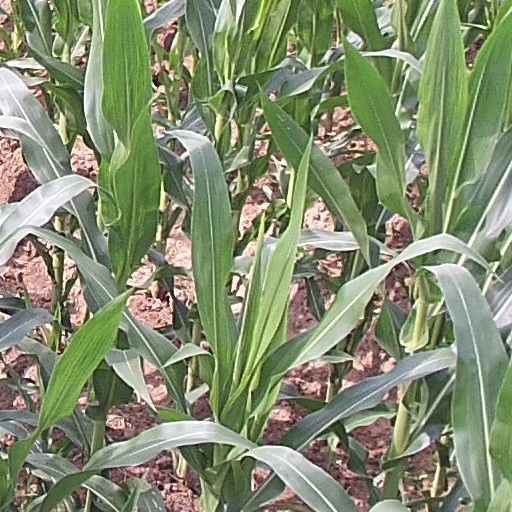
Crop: maize; corn